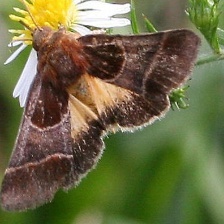
Species: ARCIGERA FLOWER MOTH